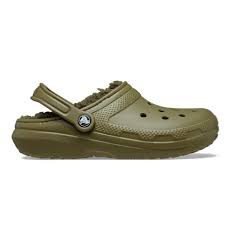
Label: Clog